Benny's Video

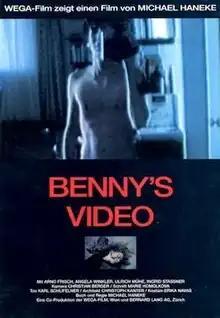

Benny's Video is a 1992 psychological horror film directed by Michael Haneke and starring Arno Frisch, Angela Winkler, and Ulrich Mühe. Set in Vienna, it centers on Benny, a teenager who views much of his life as distilled through video images, and his well-to-do parents Anna and Georg, who enable Benny's focus on video cameras and images. The film won the FIPRESCI Award at the 1993 European Film Awards.